Music of Vietnam

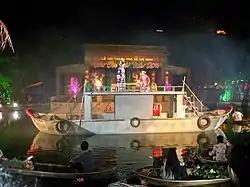
Excerpts from reformed salary "Tự đức dâng roi"

"Cải lương" originated in Southern Vietnam in the early 20th century and blossomed in the 1930s as a theatre of the middle class during the country's French colonial period. Cải lương is now promoted as a national theatrical form. Unlike the other folk forms, it continued to prove popular with the masses as late as the 1970s and the 1980s, although it is now in decline.